A. Lakshmanaswami Mudaliar

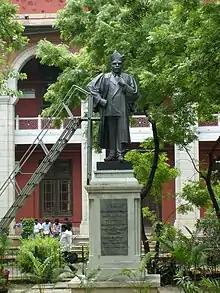
Statue of Lakshmanaswami in the Senate House, University of Madras

Sir Arcot Lakshmanaswami Mudaliar, FRCOG, FACS (14 October 1887 – 15 April 1974) was an Indian educationist and physician. He was the identical younger twin brother of Sir A. R. Mudaliar. His education began in Kurnool, and they moved to Chennai in 1903.